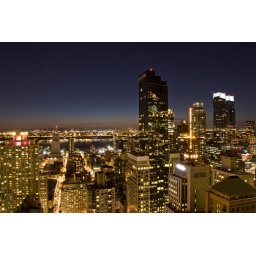
The London hotel, New York City - view west looking over the Hudson river from the 53rd floor